Broadcasting House

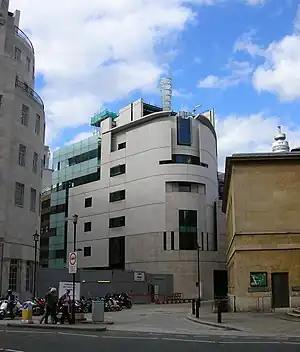
The new east wing, named after John Peel

The new Egton Wing is roughly the same shape as the main building, with a modern design and window arrangement but retaining features such as Portland stone. Towards the rear a large block was created in the side, mirroring that created in the main building when the sloping roof was removed.